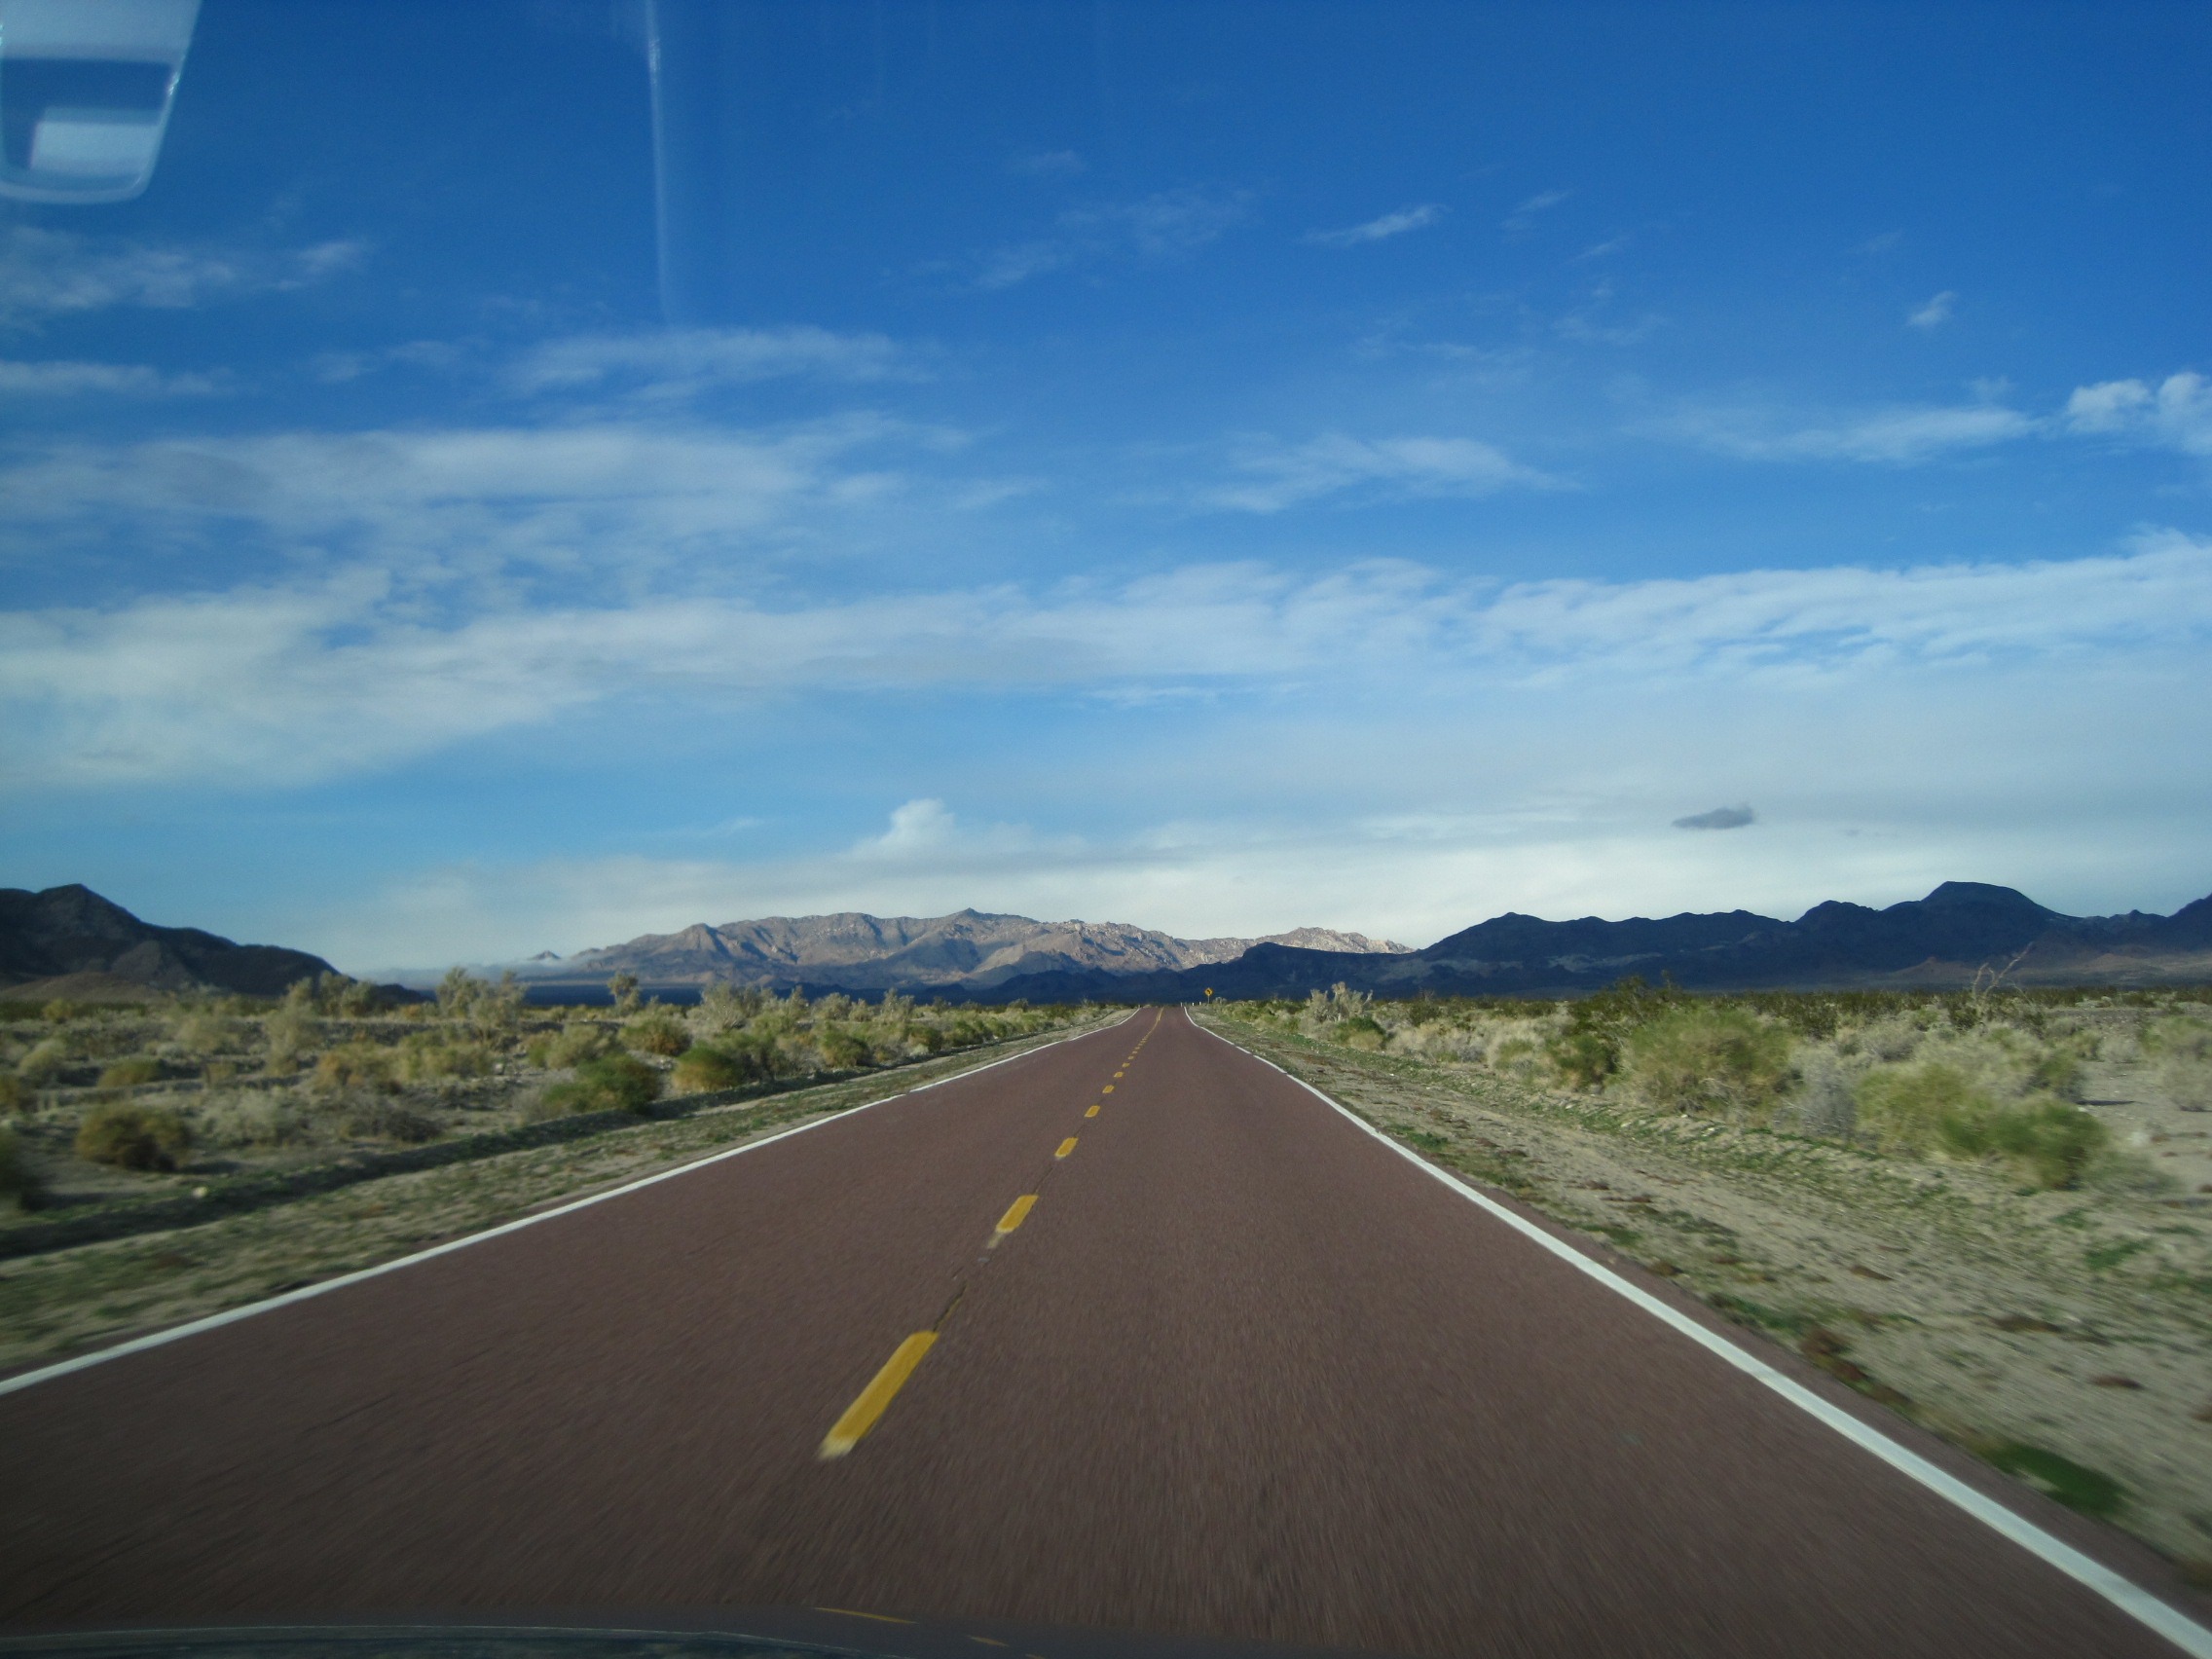
landscape, nature, outdoor, horizon, wilderness, cloud, sky, road, prairie, desert, highway, driving, land, asphalt, wild, environment, scenic, natural, scenery, lane, plain, road trip, roadway, infrastructure, death valley, road surface, nonbuilding structure, controlled access highway